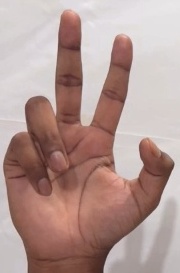
ASL sign: 3